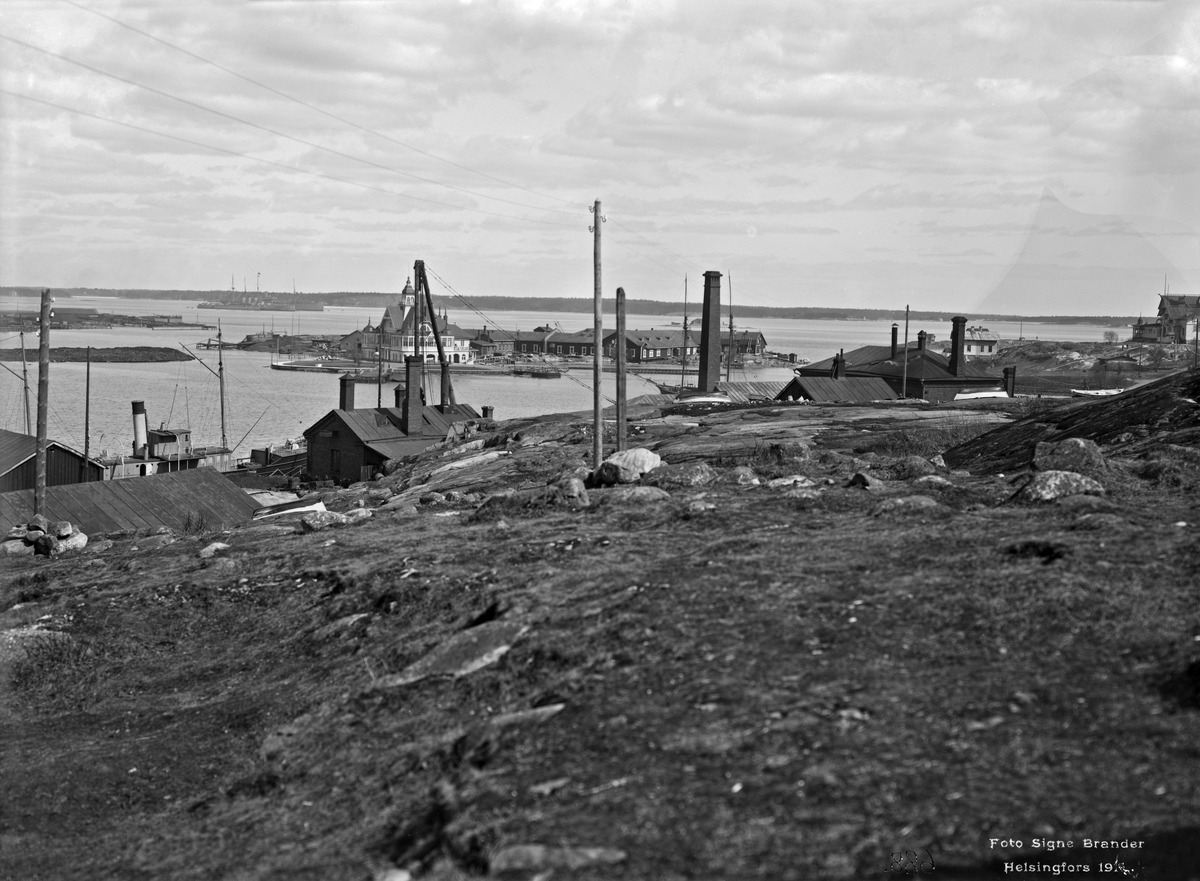
Näköala Tähtitornin vuorelta Eteläsatamaan kohti Valkosaaria
sisällön kuvaus: Näköala Tähtitornin vuorelta Eteläsatamaan kohti Valkosaaria. Laivaveistämö Helsingfors Skeppsvarf & Mekaniska Verkstad -yhtion rakennusten  kattoja näkyvissä kuvan keskiosassa. Saunakatu 3 (=Olympiaranta 3). mustavalkoinen
Kuvaaja: Brander, Signe, valokuvaaja
Ajankohta: kuvausaika 1912
Paikka: Suomi, Uusimaa, Helsinki, Kaivopuisto Helsinki, Olympiaranta 3. Olympialaituri
Aiheet: Helsingfors Skeppsvarf & Mekaniska Verkstad Ullanlinnan laivaveistämön (Helsingin laivaveistämö), telakat, laivanrakennus, saaret, rakentamattomat alueet, rannat, kalliot